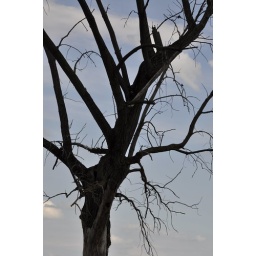
Part of a tree near the river in Troy, OH.  Backlighting study.